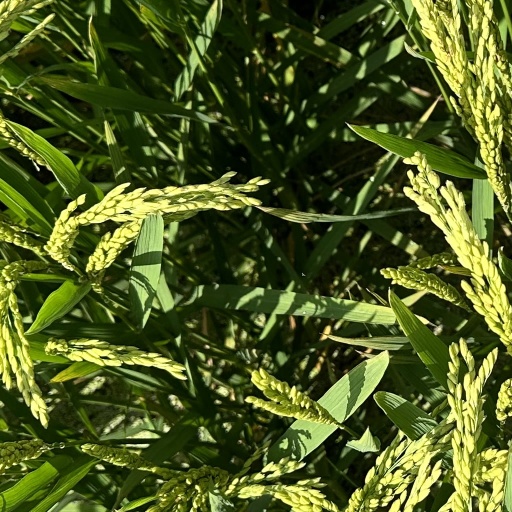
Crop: rice